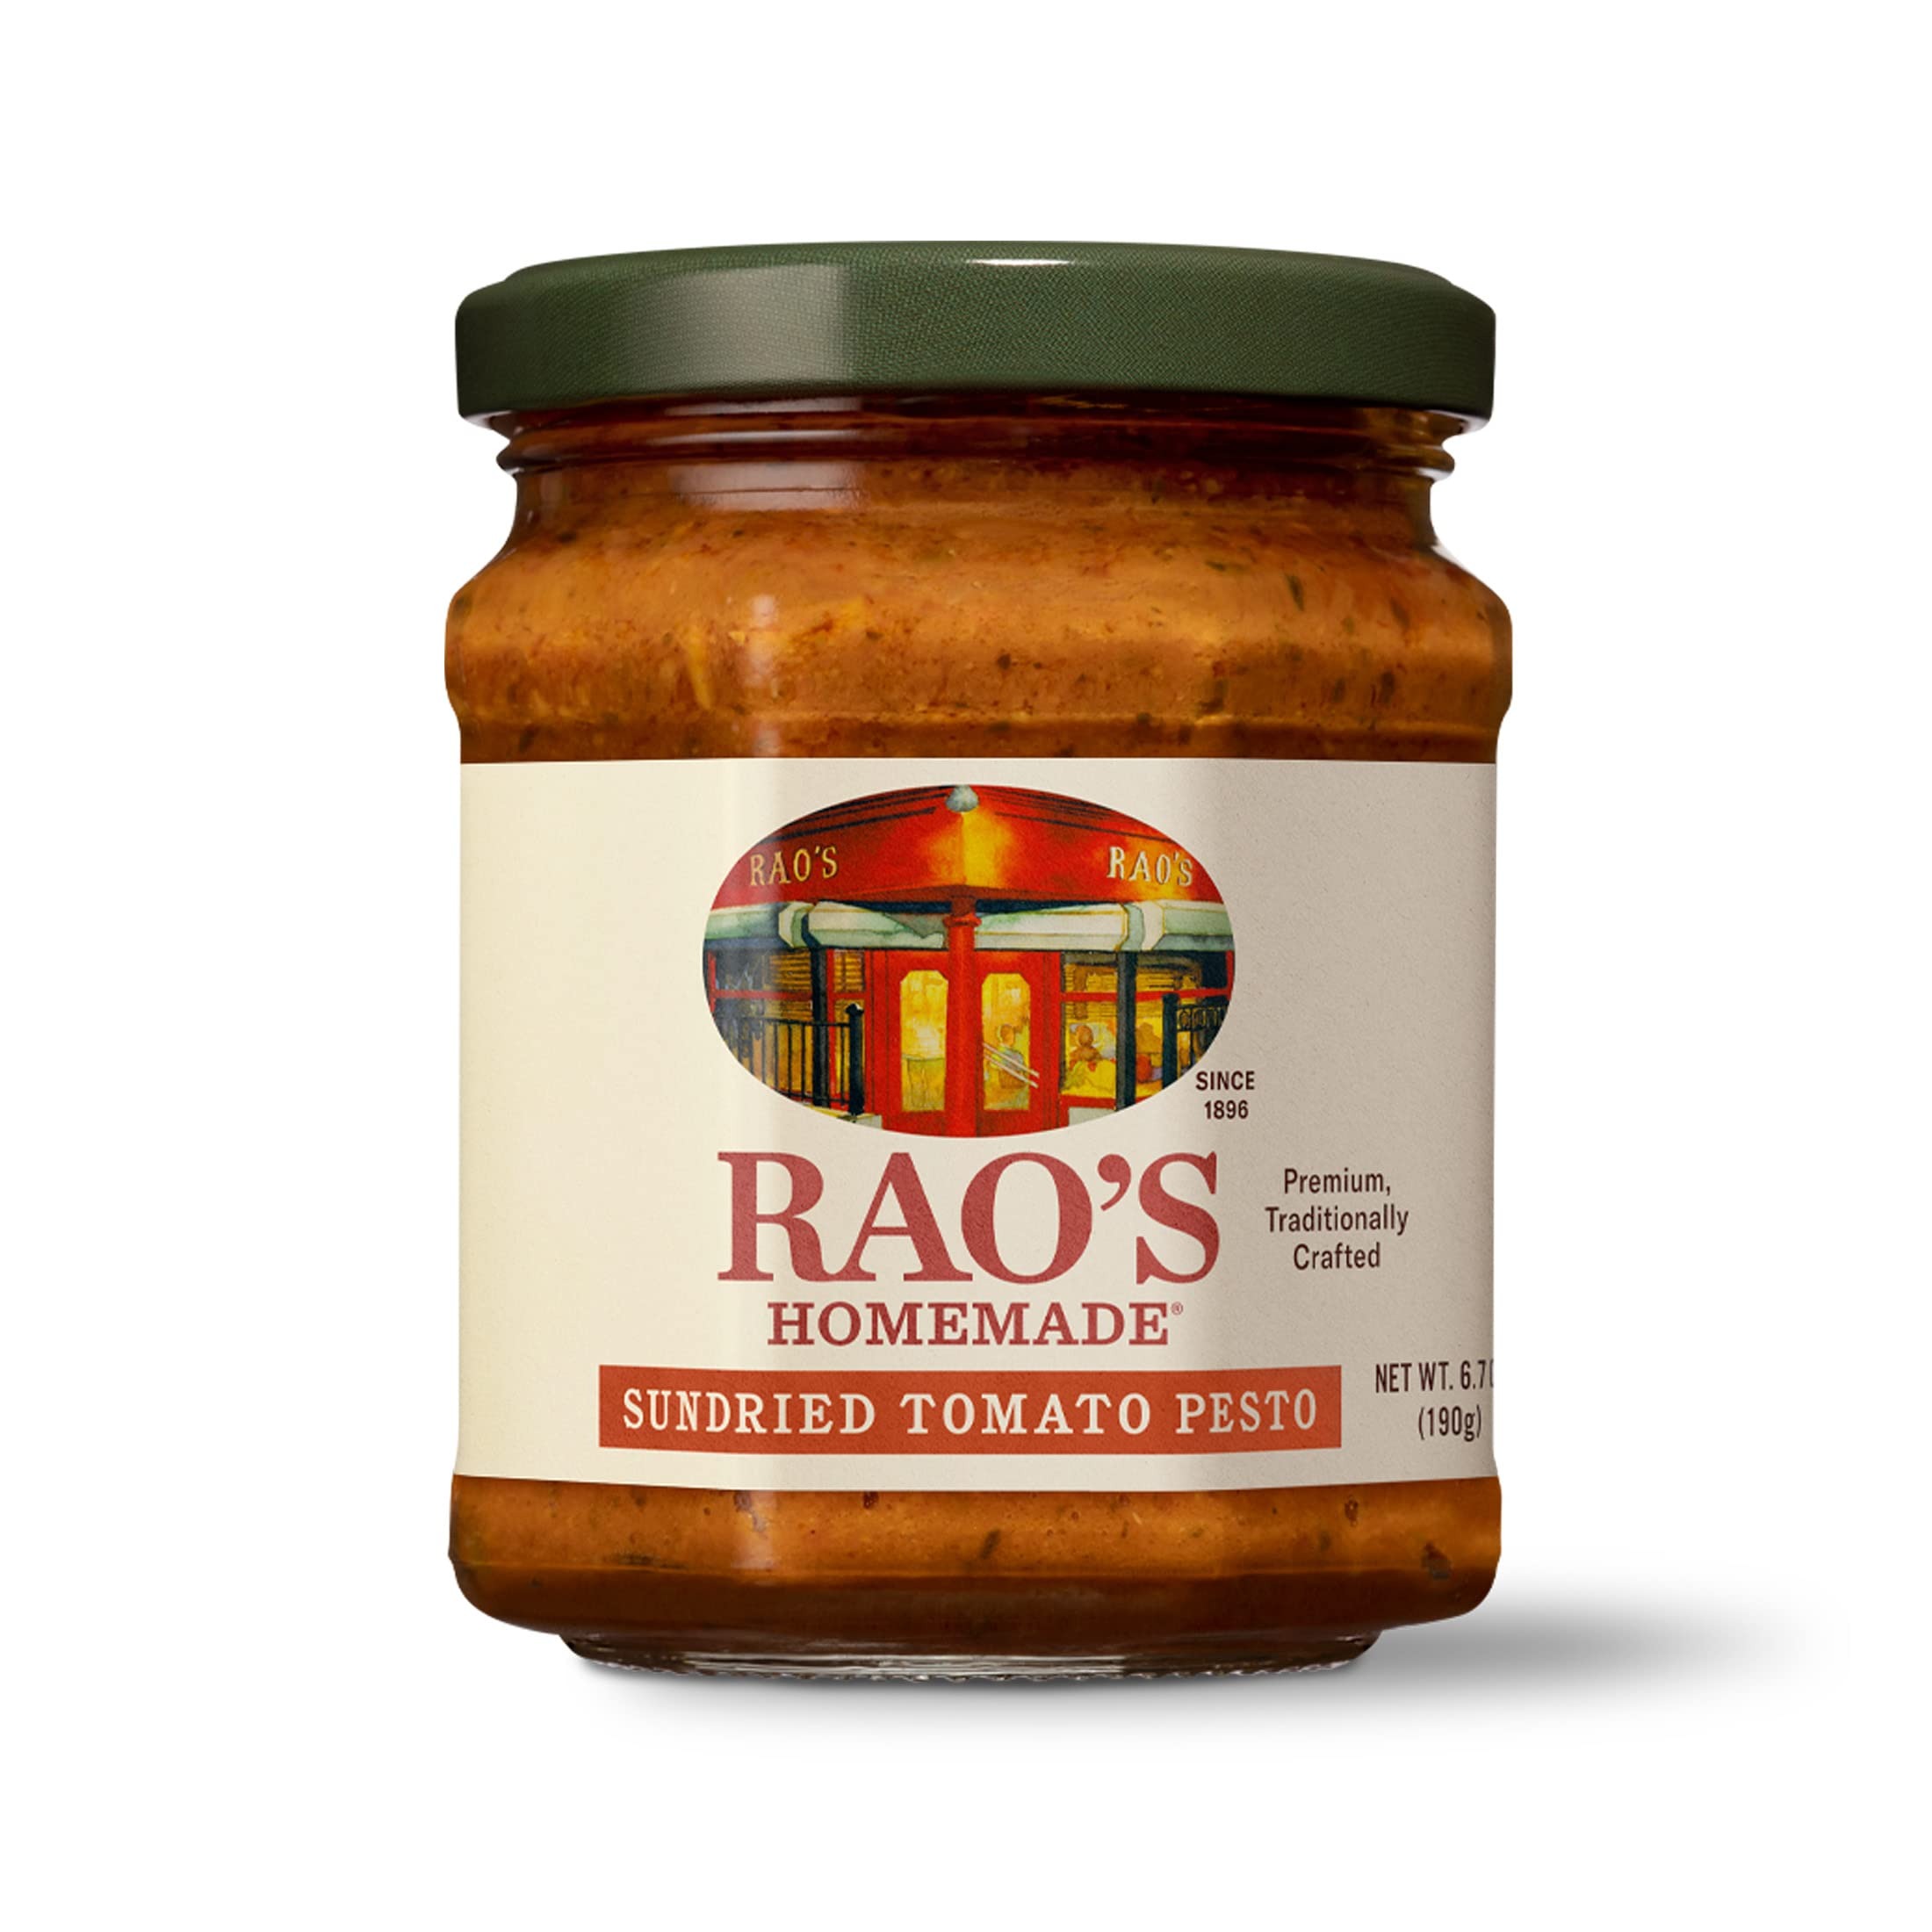
Item Name: Rao's Homemade Sundried Tomato Pesto Sauce, 6.7 oz, Premium Quality, Made With Sun Dried Tomatoes, Tomato Pulp, Oil, Cheese & Nuts
Bullet Point 1: Bring home the famous taste of Rao's with this 6.7 ounce jar of Rao's Homemade Sun Dried Tomato Pesto Sauce.
Bullet Point 2: PREMIUM QUALITY: Rao's Homemade Sun Dried Tomato Pesto sauce is a premium Italian pesto made with high quality ingredients that gives a unique spin on a classic pesto sauce.
Bullet Point 3: INGREDIENT FOCUSED: Using the Rao’s Homemade classic recipe, this delicious versatile sauce is made with high quality, wholesome ingredients like sundried tomatoes, cheese, and nuts.
Bullet Point 4: CLASSIC ITALIAN CUISINE: Enjoy the famous taste of Rao's Homemade Sun Dried Tomato Pesto with all the delicious flavor of classic Italian cuisine with a twist.
Bullet Point 5: HOMEMADE AND VERSATILE: Make every day delicious with Rao's. Enjoy Rao’s sun dried tomato pesto sauce with any pasta you prefer, like Rao's delicious penne pasta, or as a topping for salmon and chicken for an easy weeknight dinner
Bullet Point 6: Try our sauce with any of our delicious Rao's Homemade Pastas like our Rao's Spaghetti or Rao's Penne, or try our other fantastic varieties of tomato sauce, pesto sauce, or alfredo sauce.
Value: 6.7
Unit: Ounce

Price: 4.64